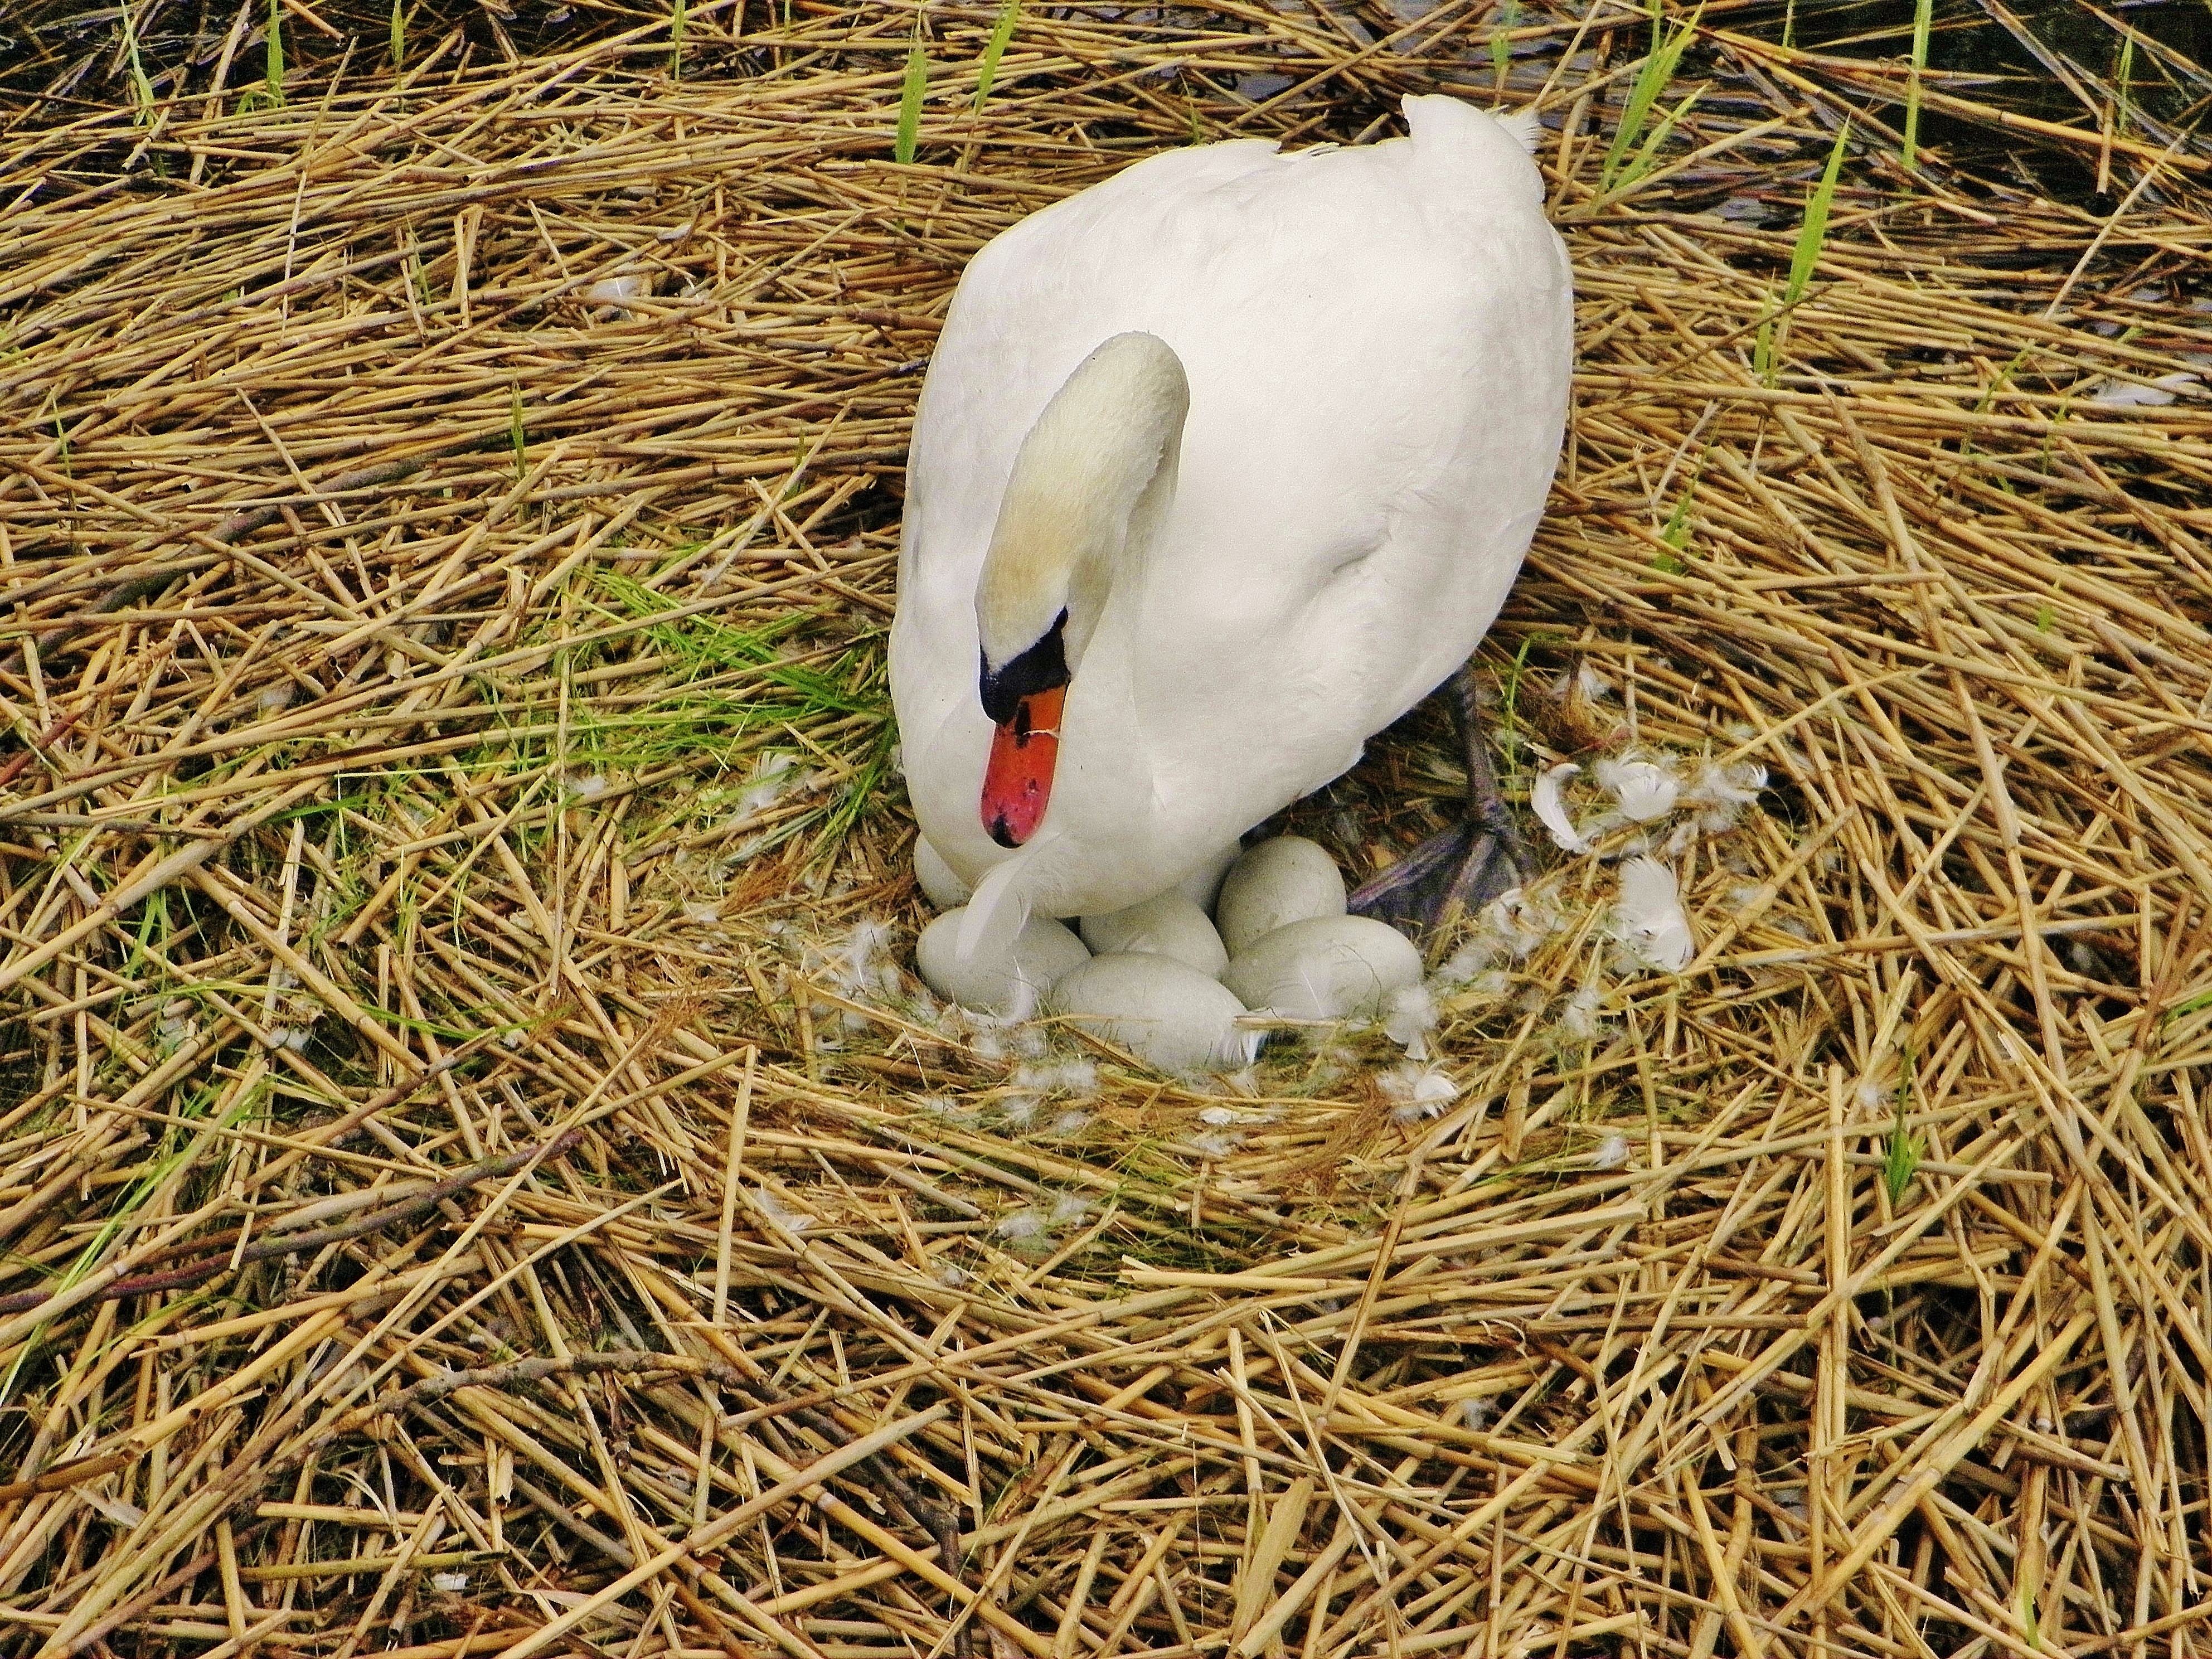
grass, bird, wildlife, beak, fauna, egg, swan, duck, vertebrate, hatch, waterfowl, nest, water bird, sweltering swan, ducks geese and swans, swan eggs